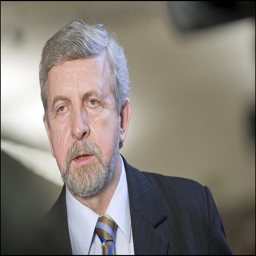
Elderly man with beard standing in a suit.
a older man is wearing a suit and multi colored tie
A man in a suit looks off into the distance
An older man wearing a jacket and a tie.
A man in suit and tie standing and looking at something,